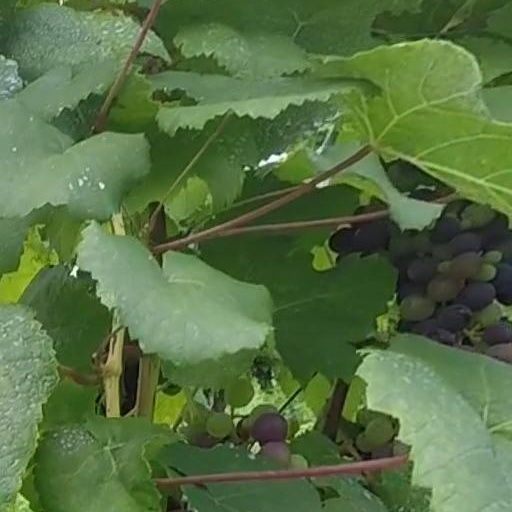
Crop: grape